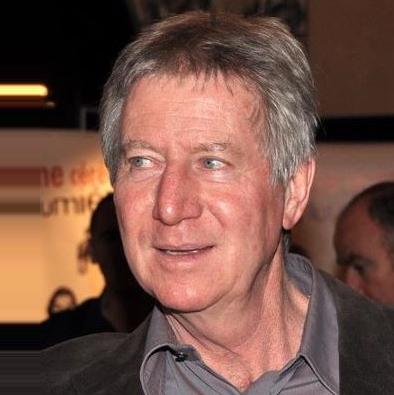
Age: 63